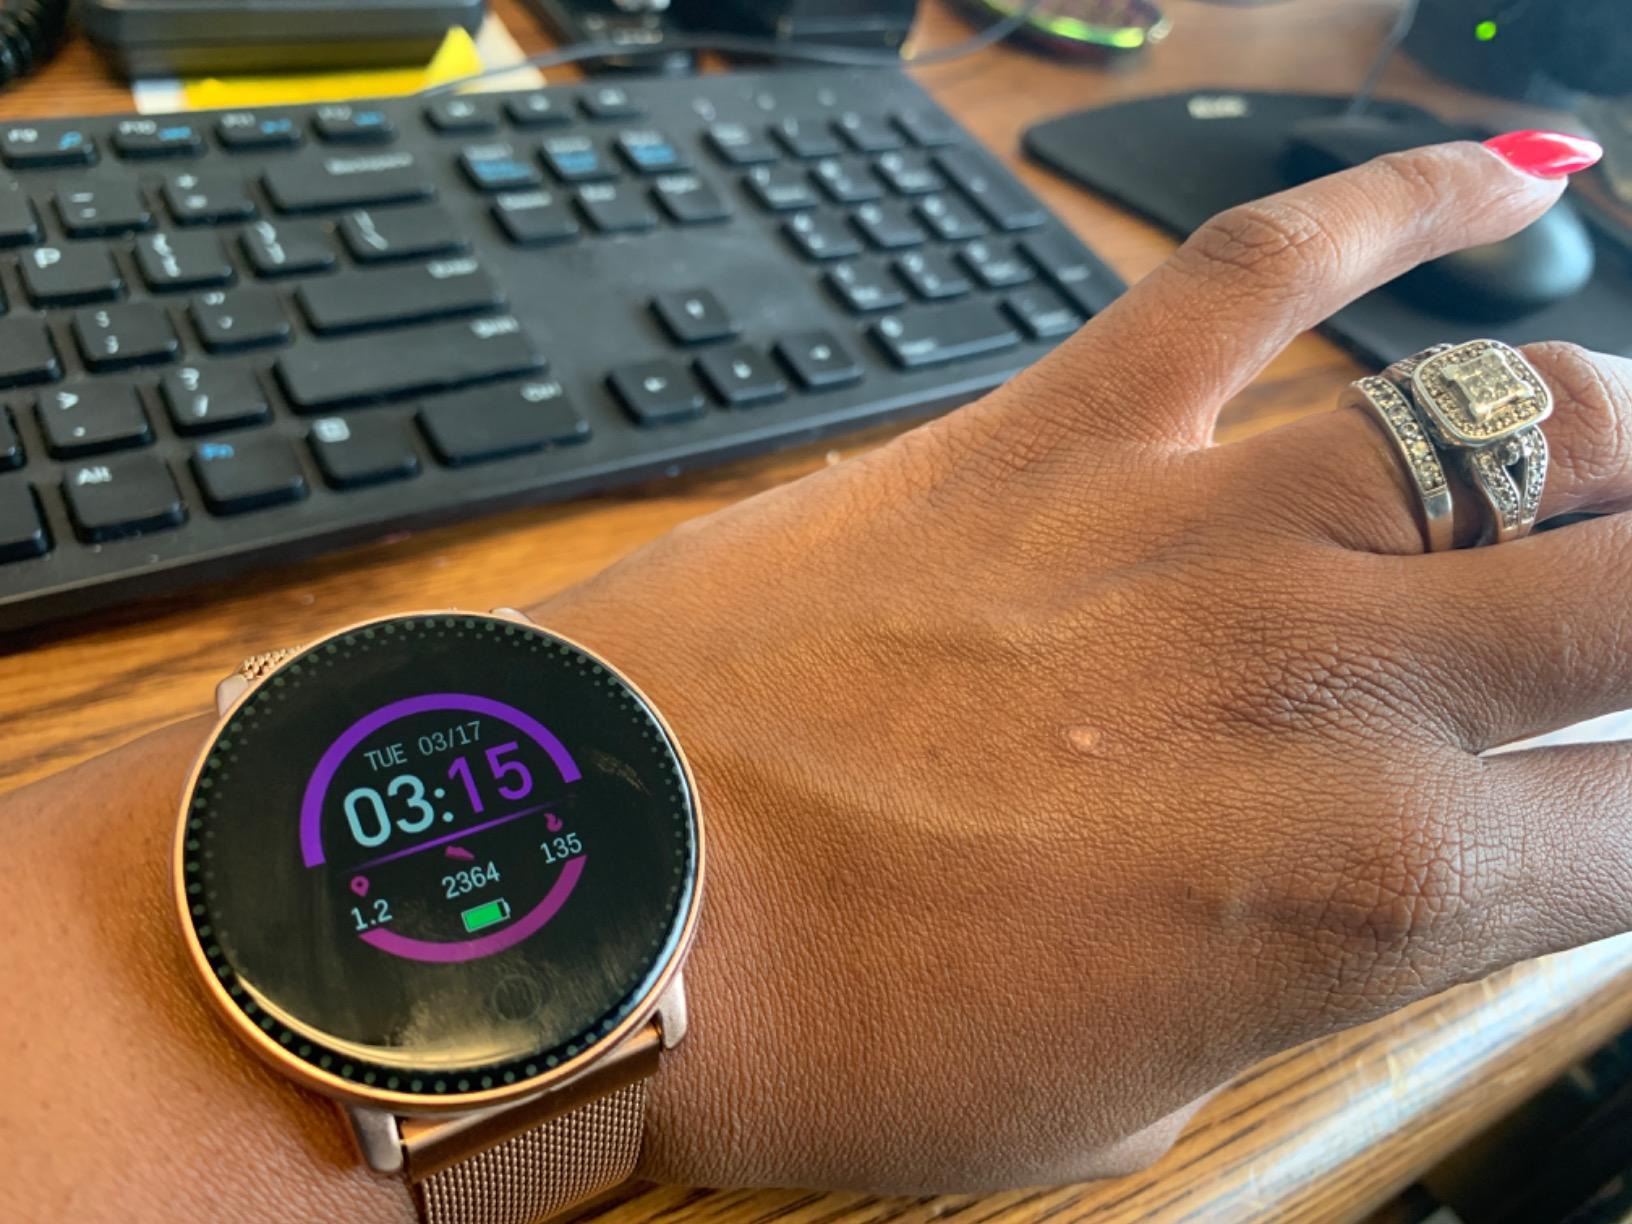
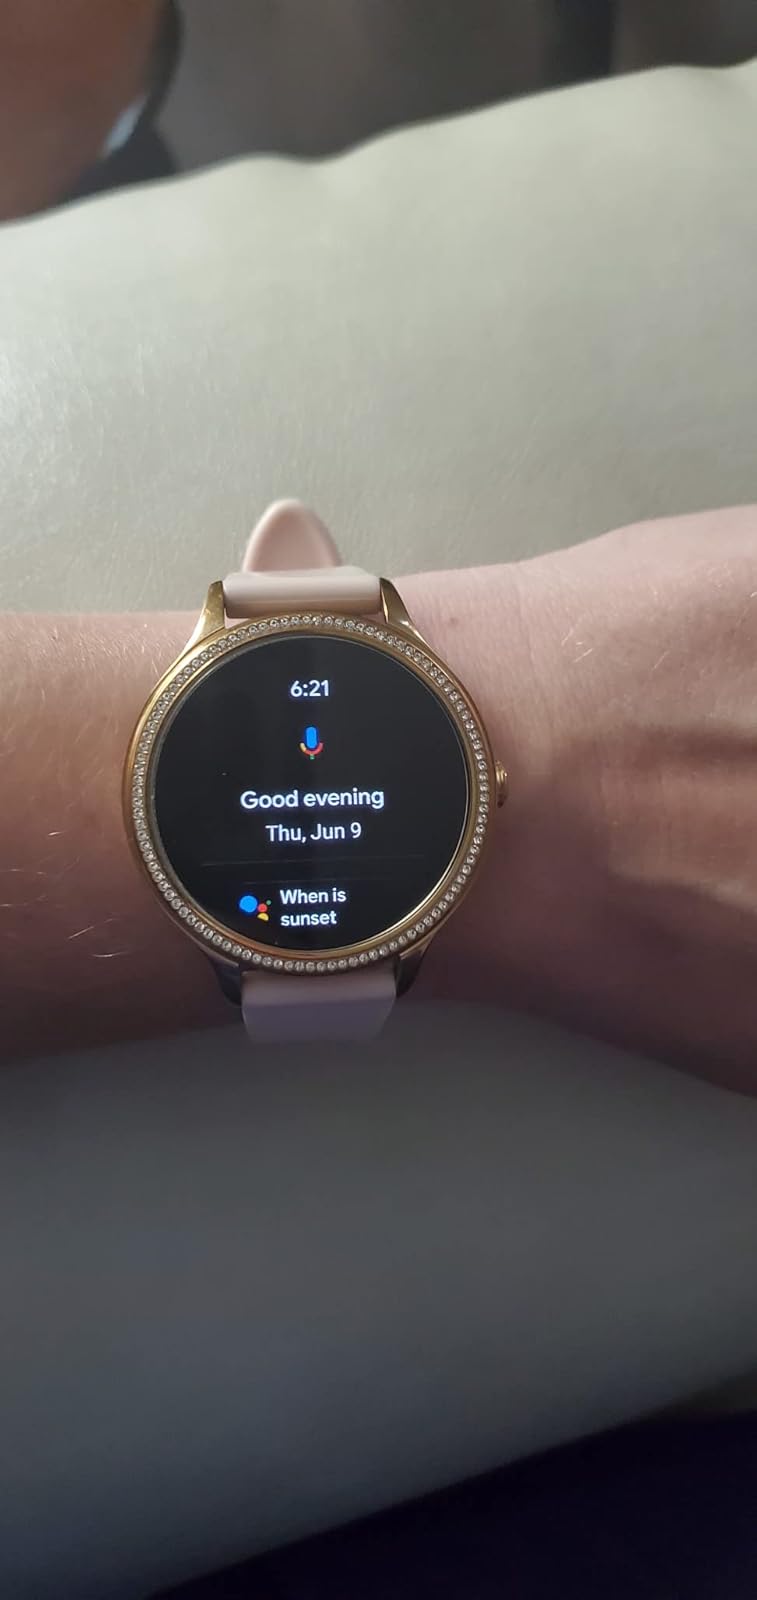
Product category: smartwatch
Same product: no